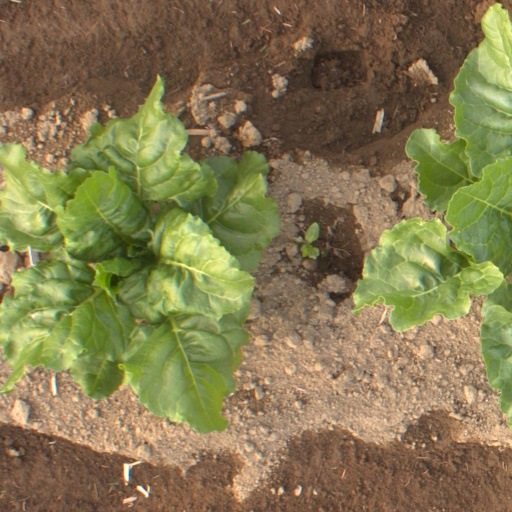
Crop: sugar beet